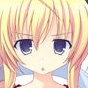
Portrait style: Anime Portrait